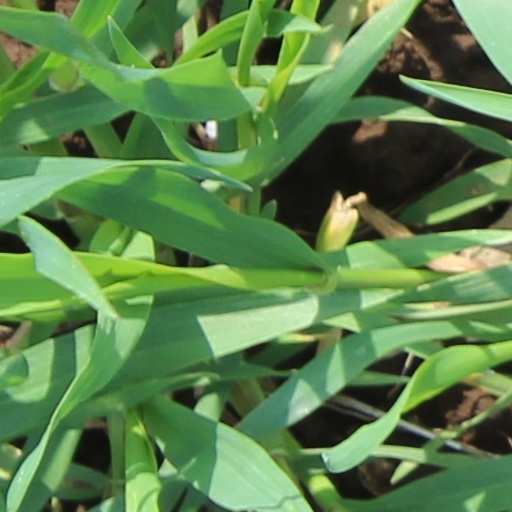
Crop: wheat